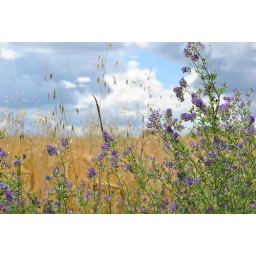
The beautiful purple of the clover against the golden of the wheat field was beautiful.